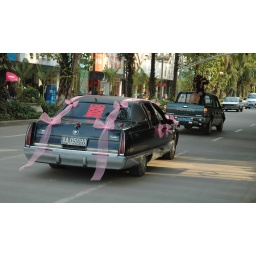
Rick and I got in this wedding video as we rode our bikes down the street in Jinghong, Yunnan.